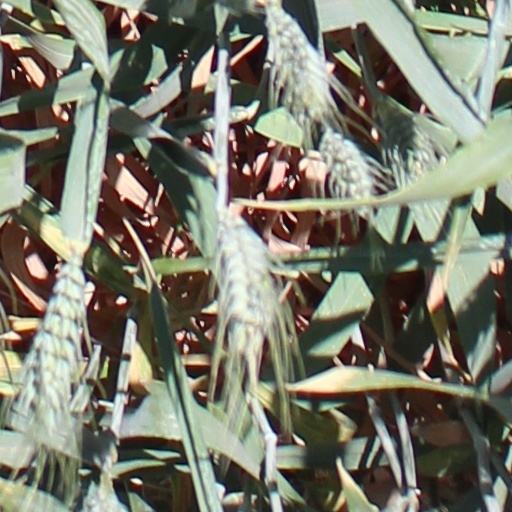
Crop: wheat